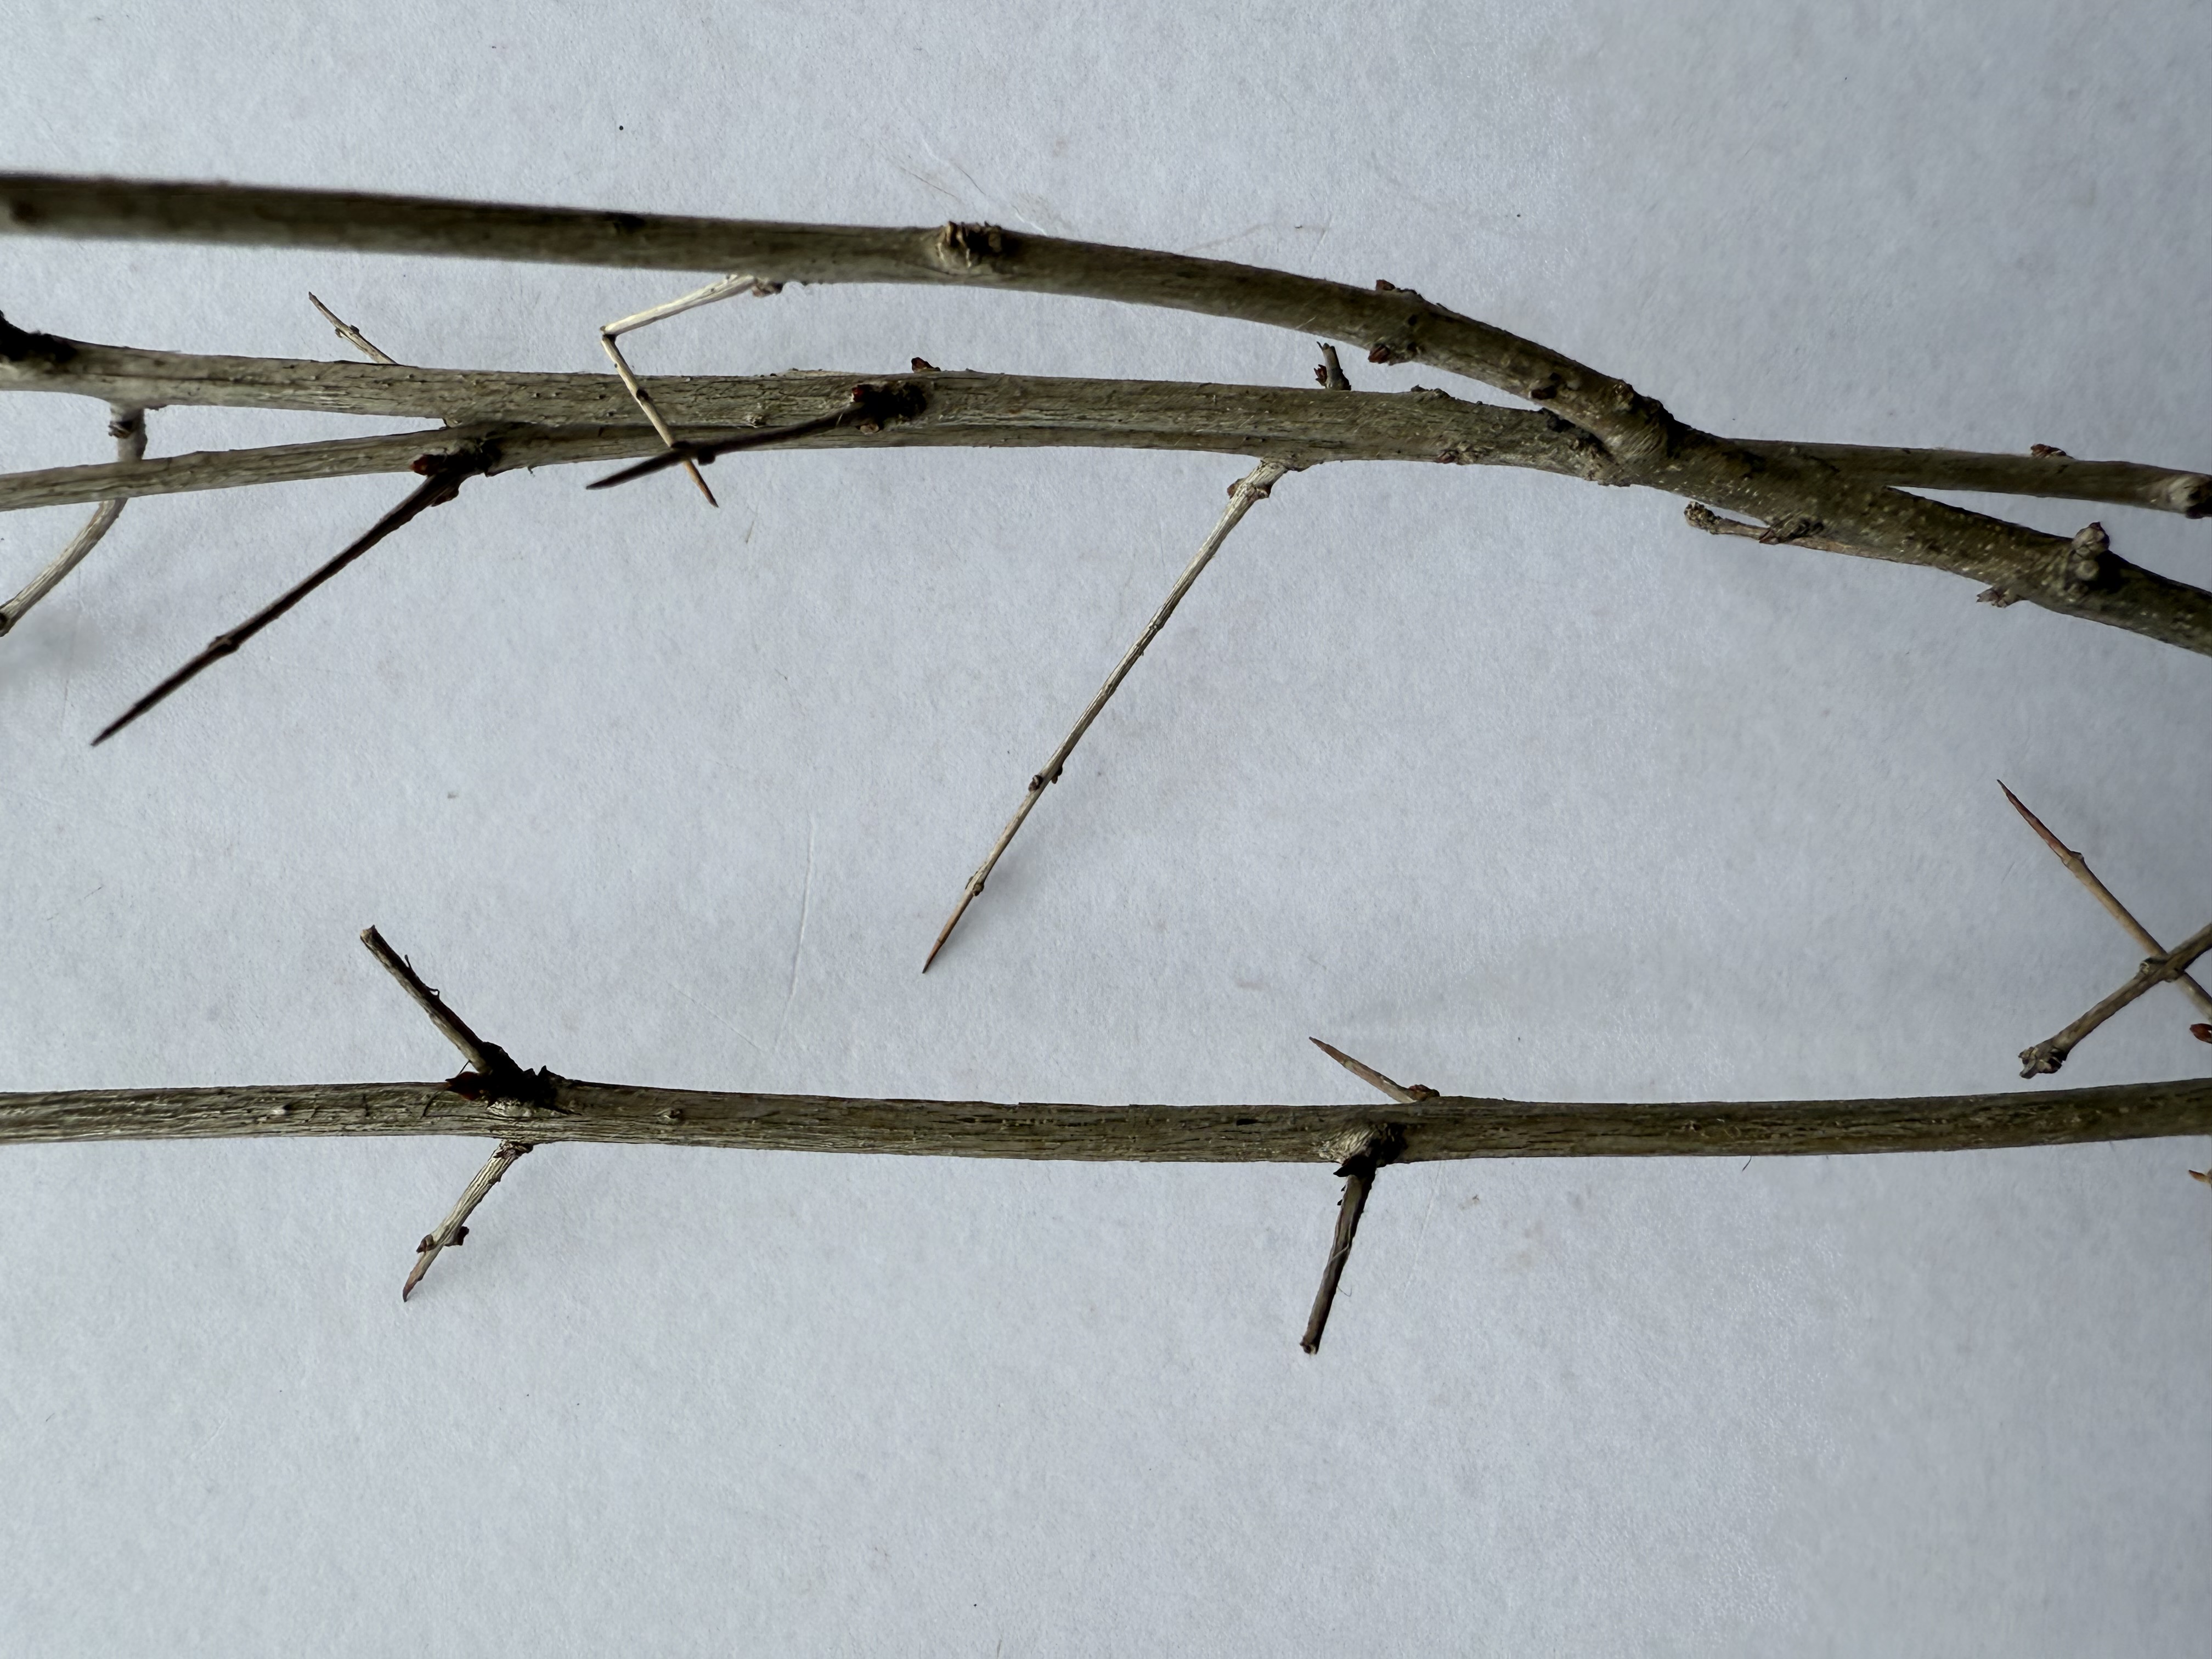
Variety: Pomegranate